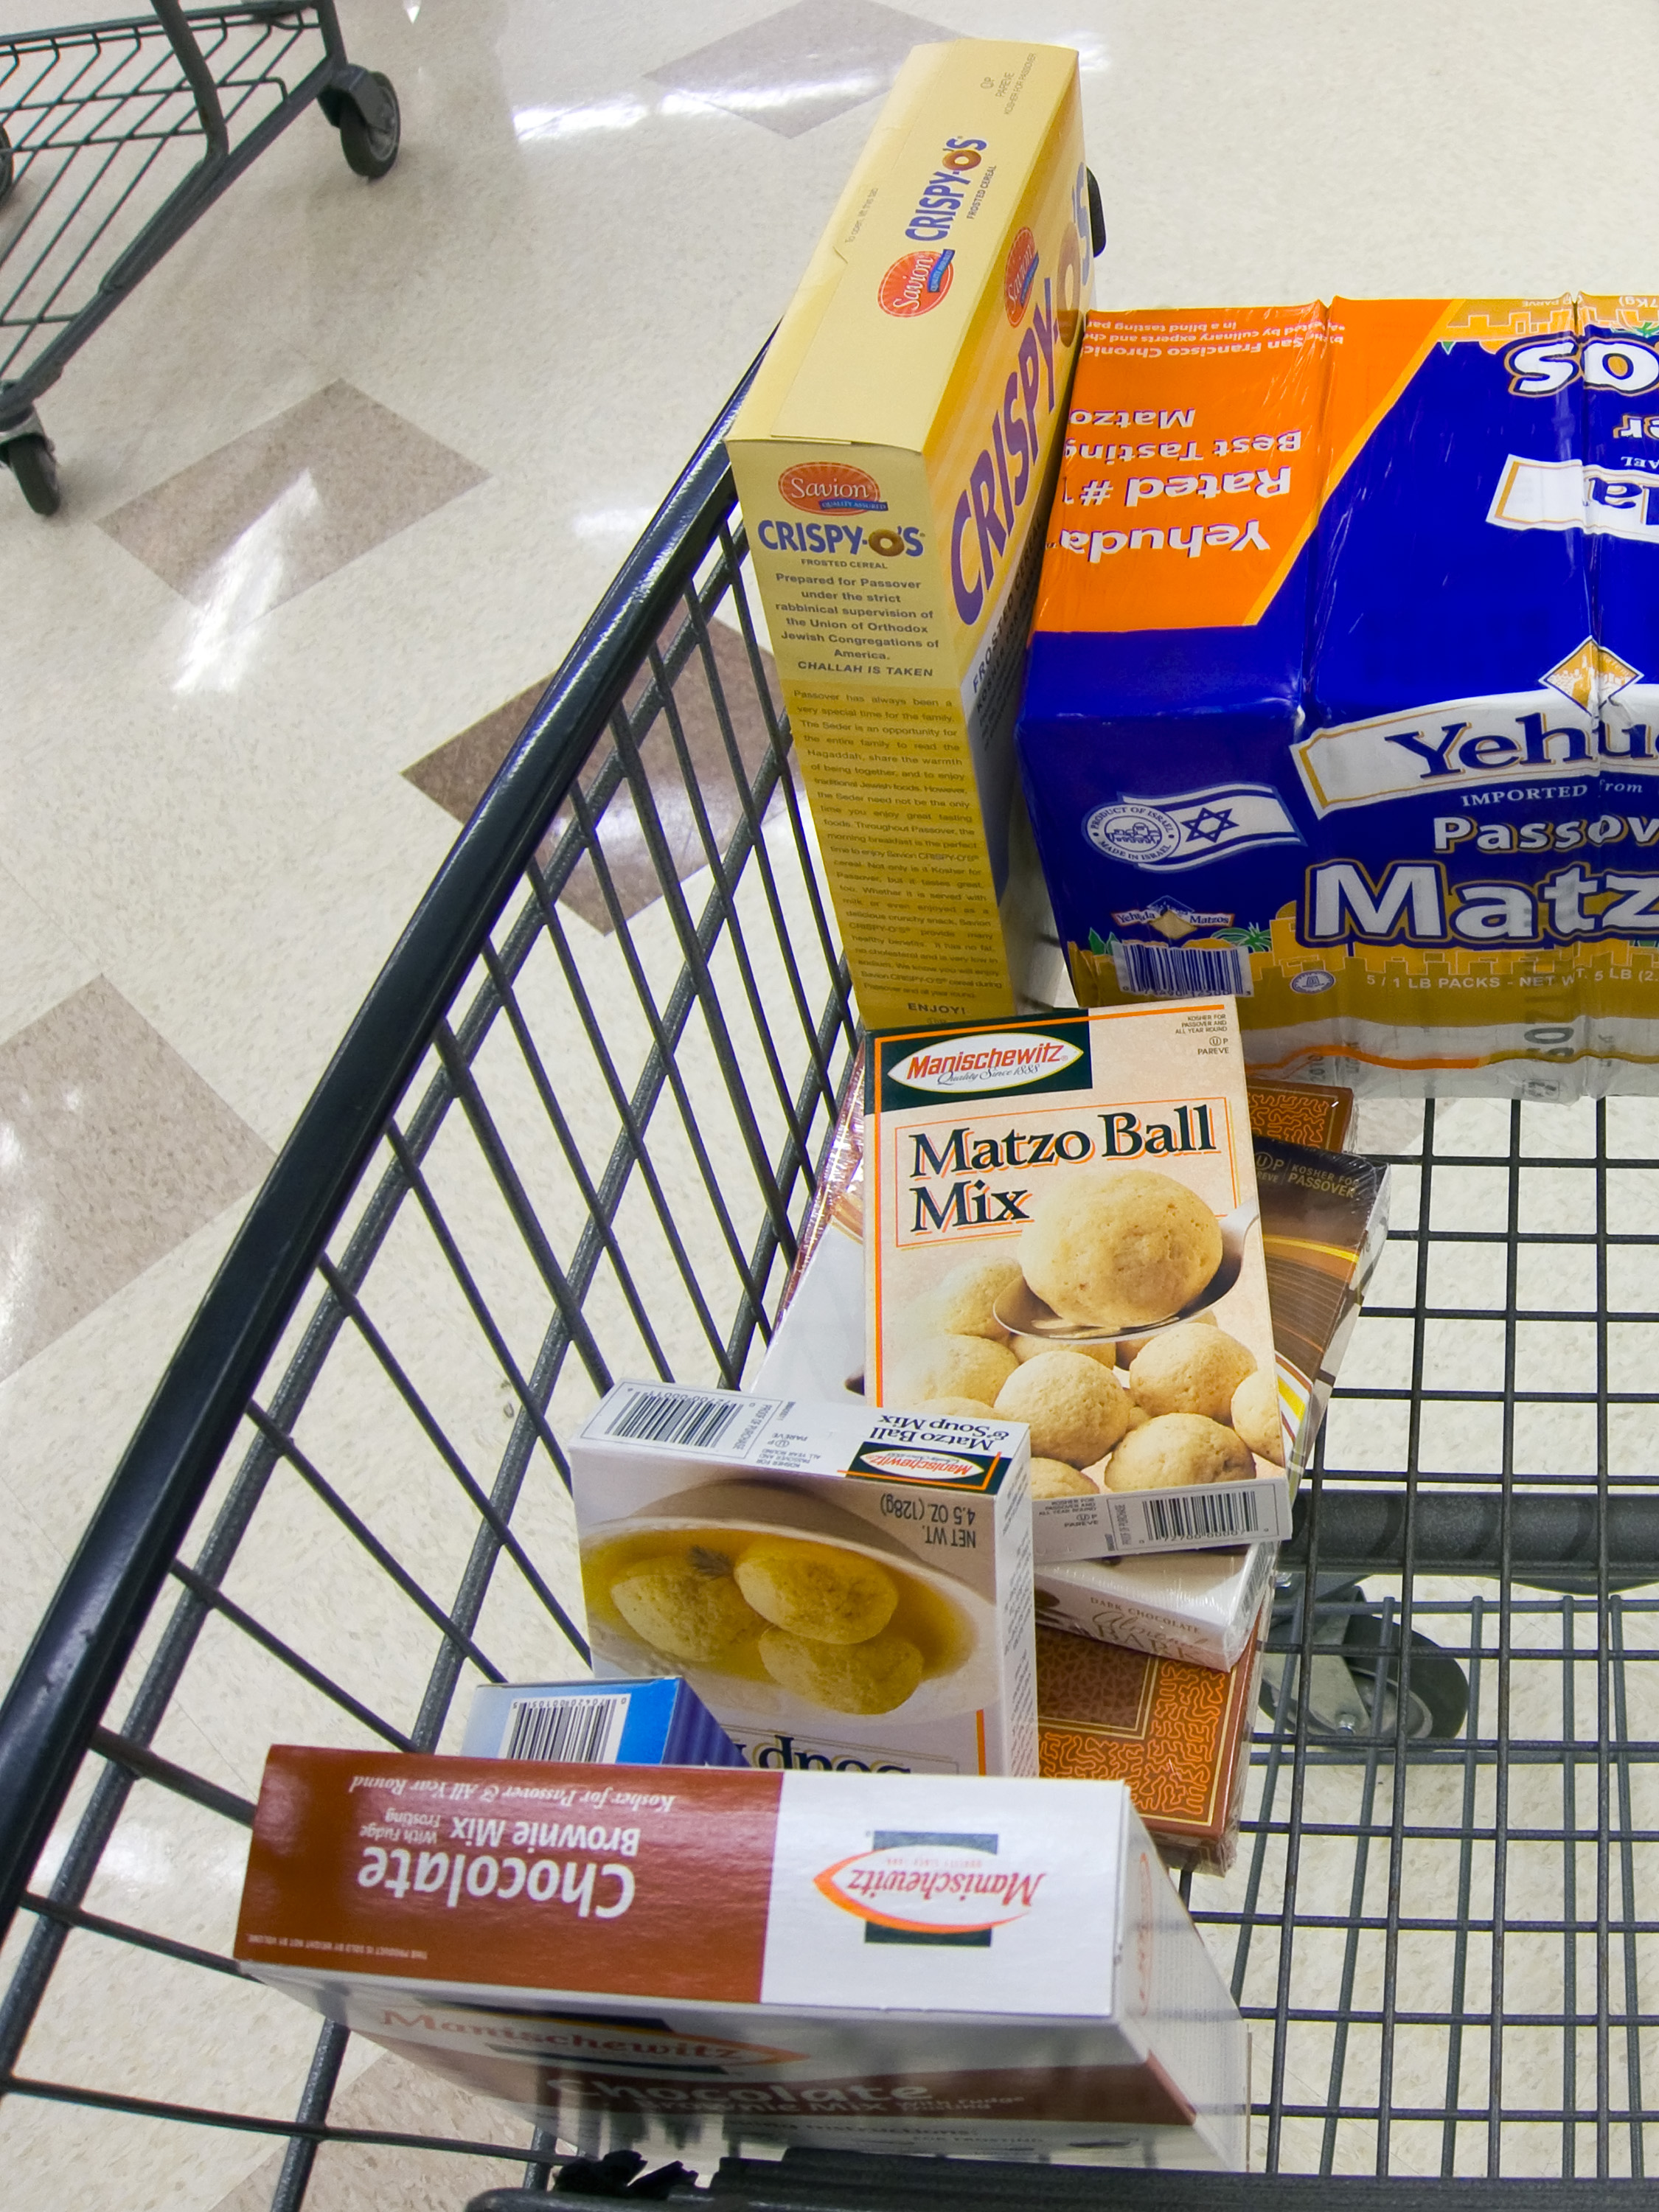
dish, meal, food, breakfast, lunch, cool image, pesach, snack food